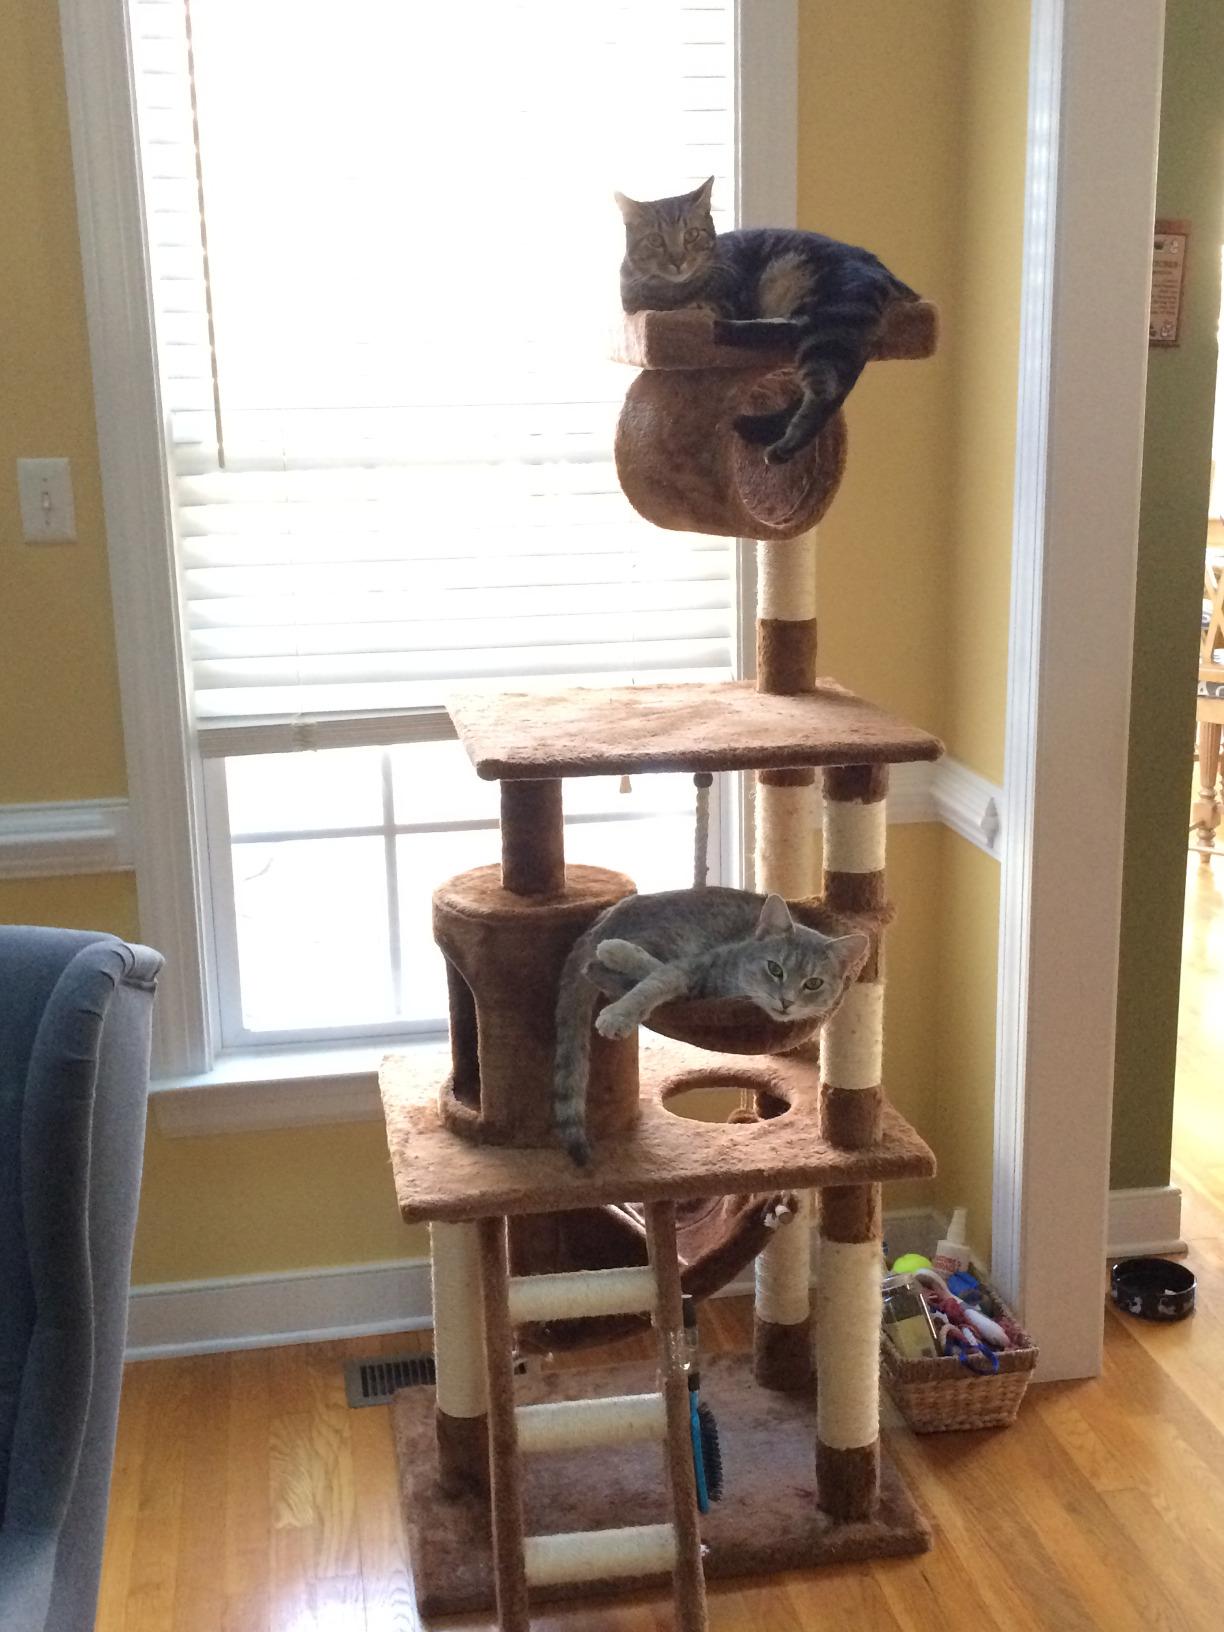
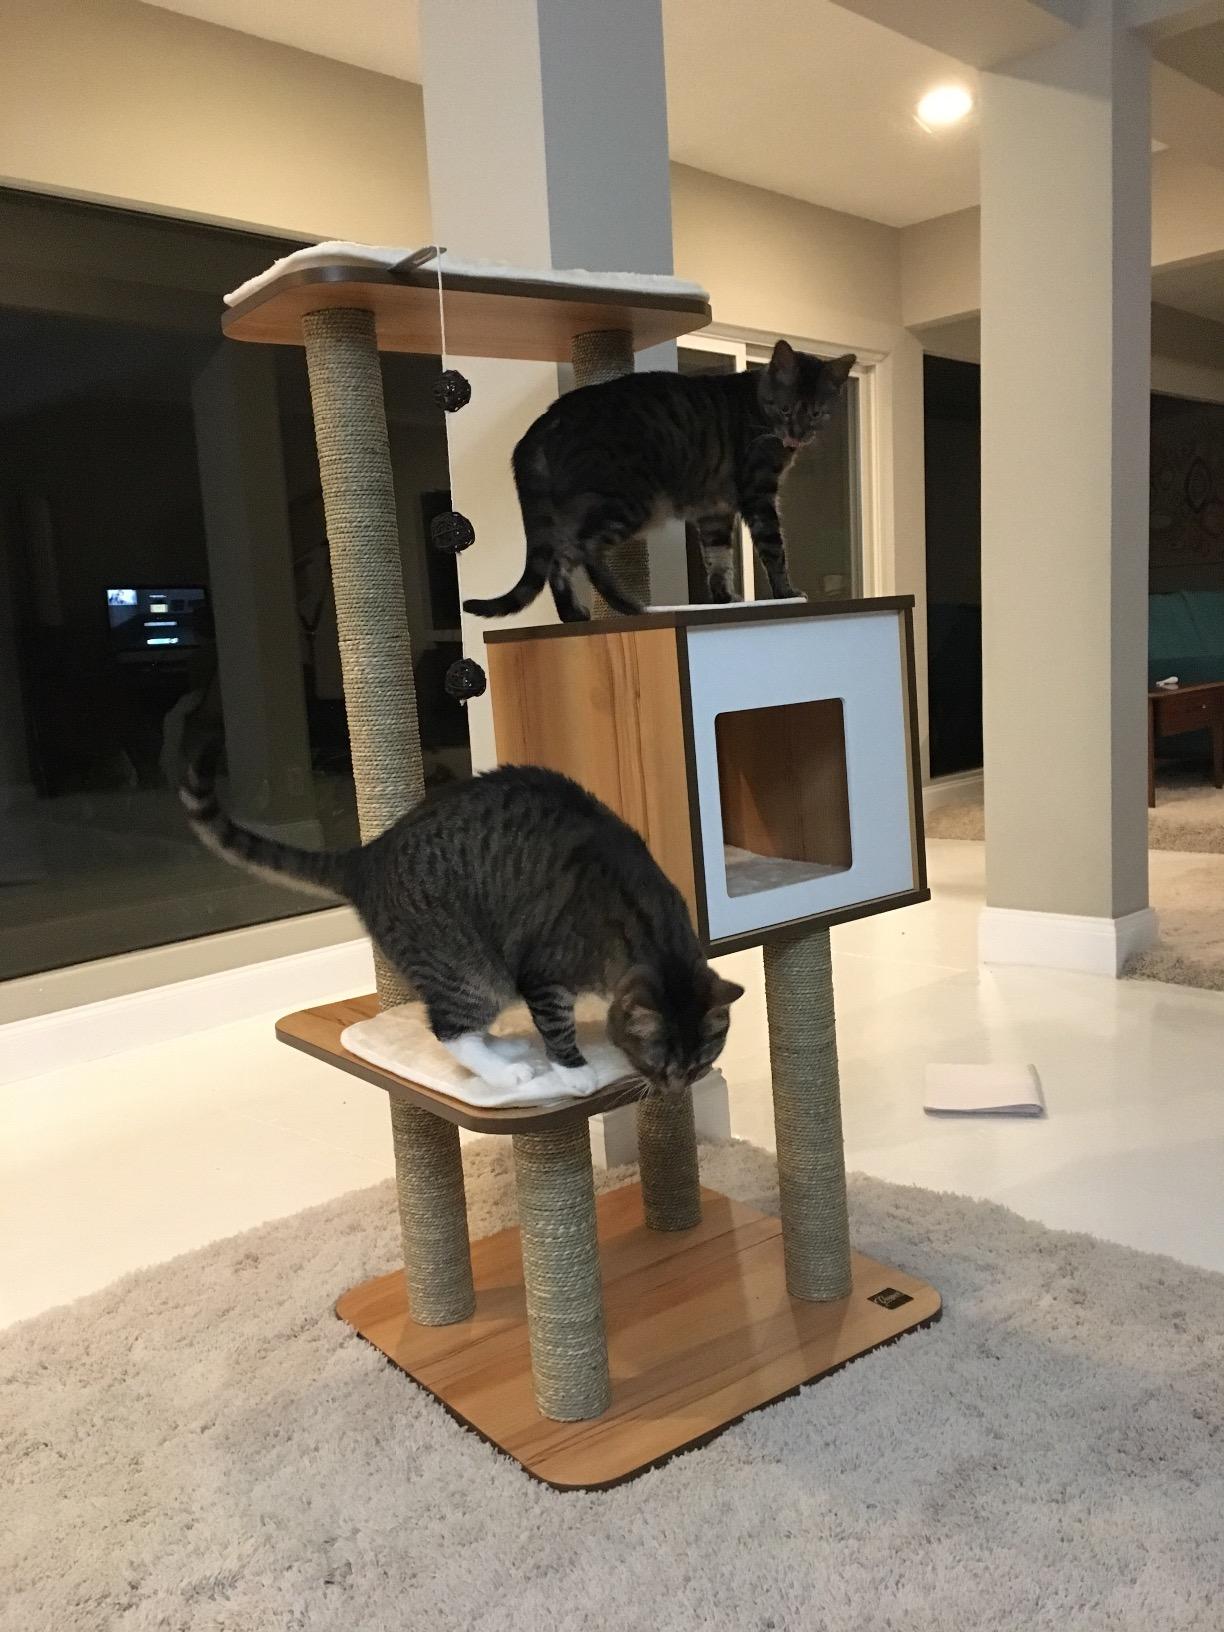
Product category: items_cat tree
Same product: no